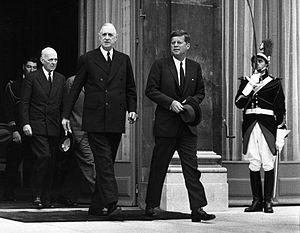
Cette page concerne l'année 1961 du calendrier grégorien.
Charles de Gaulle [ ʃaʁl də ɡol], communément appelé le général de Gaulle ou parfois simplement le Général, né le 22 novembre 1890 à Lille et mort le 9 novembre 1970 à Colombey-les-Deux-Églises, est un militaire, résistant, homme d'État et écrivain français.